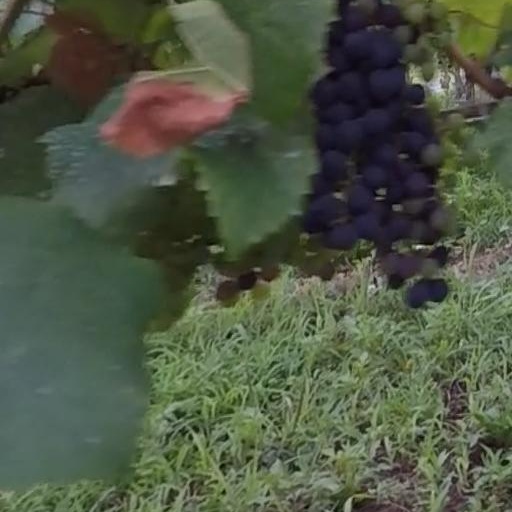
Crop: grape